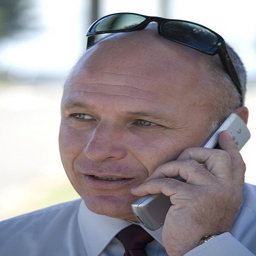
A man talking on a cell phone with sunglasses on top of his head.
A man with sunglasses resting on his head and a cordless phone held to his ear.
The man talking on a cell phone has glasses on his head.
A man in a dress shirt and tie talks on the phone with sunglasses on his head.
A man with sunglasses talking on a cellphone.